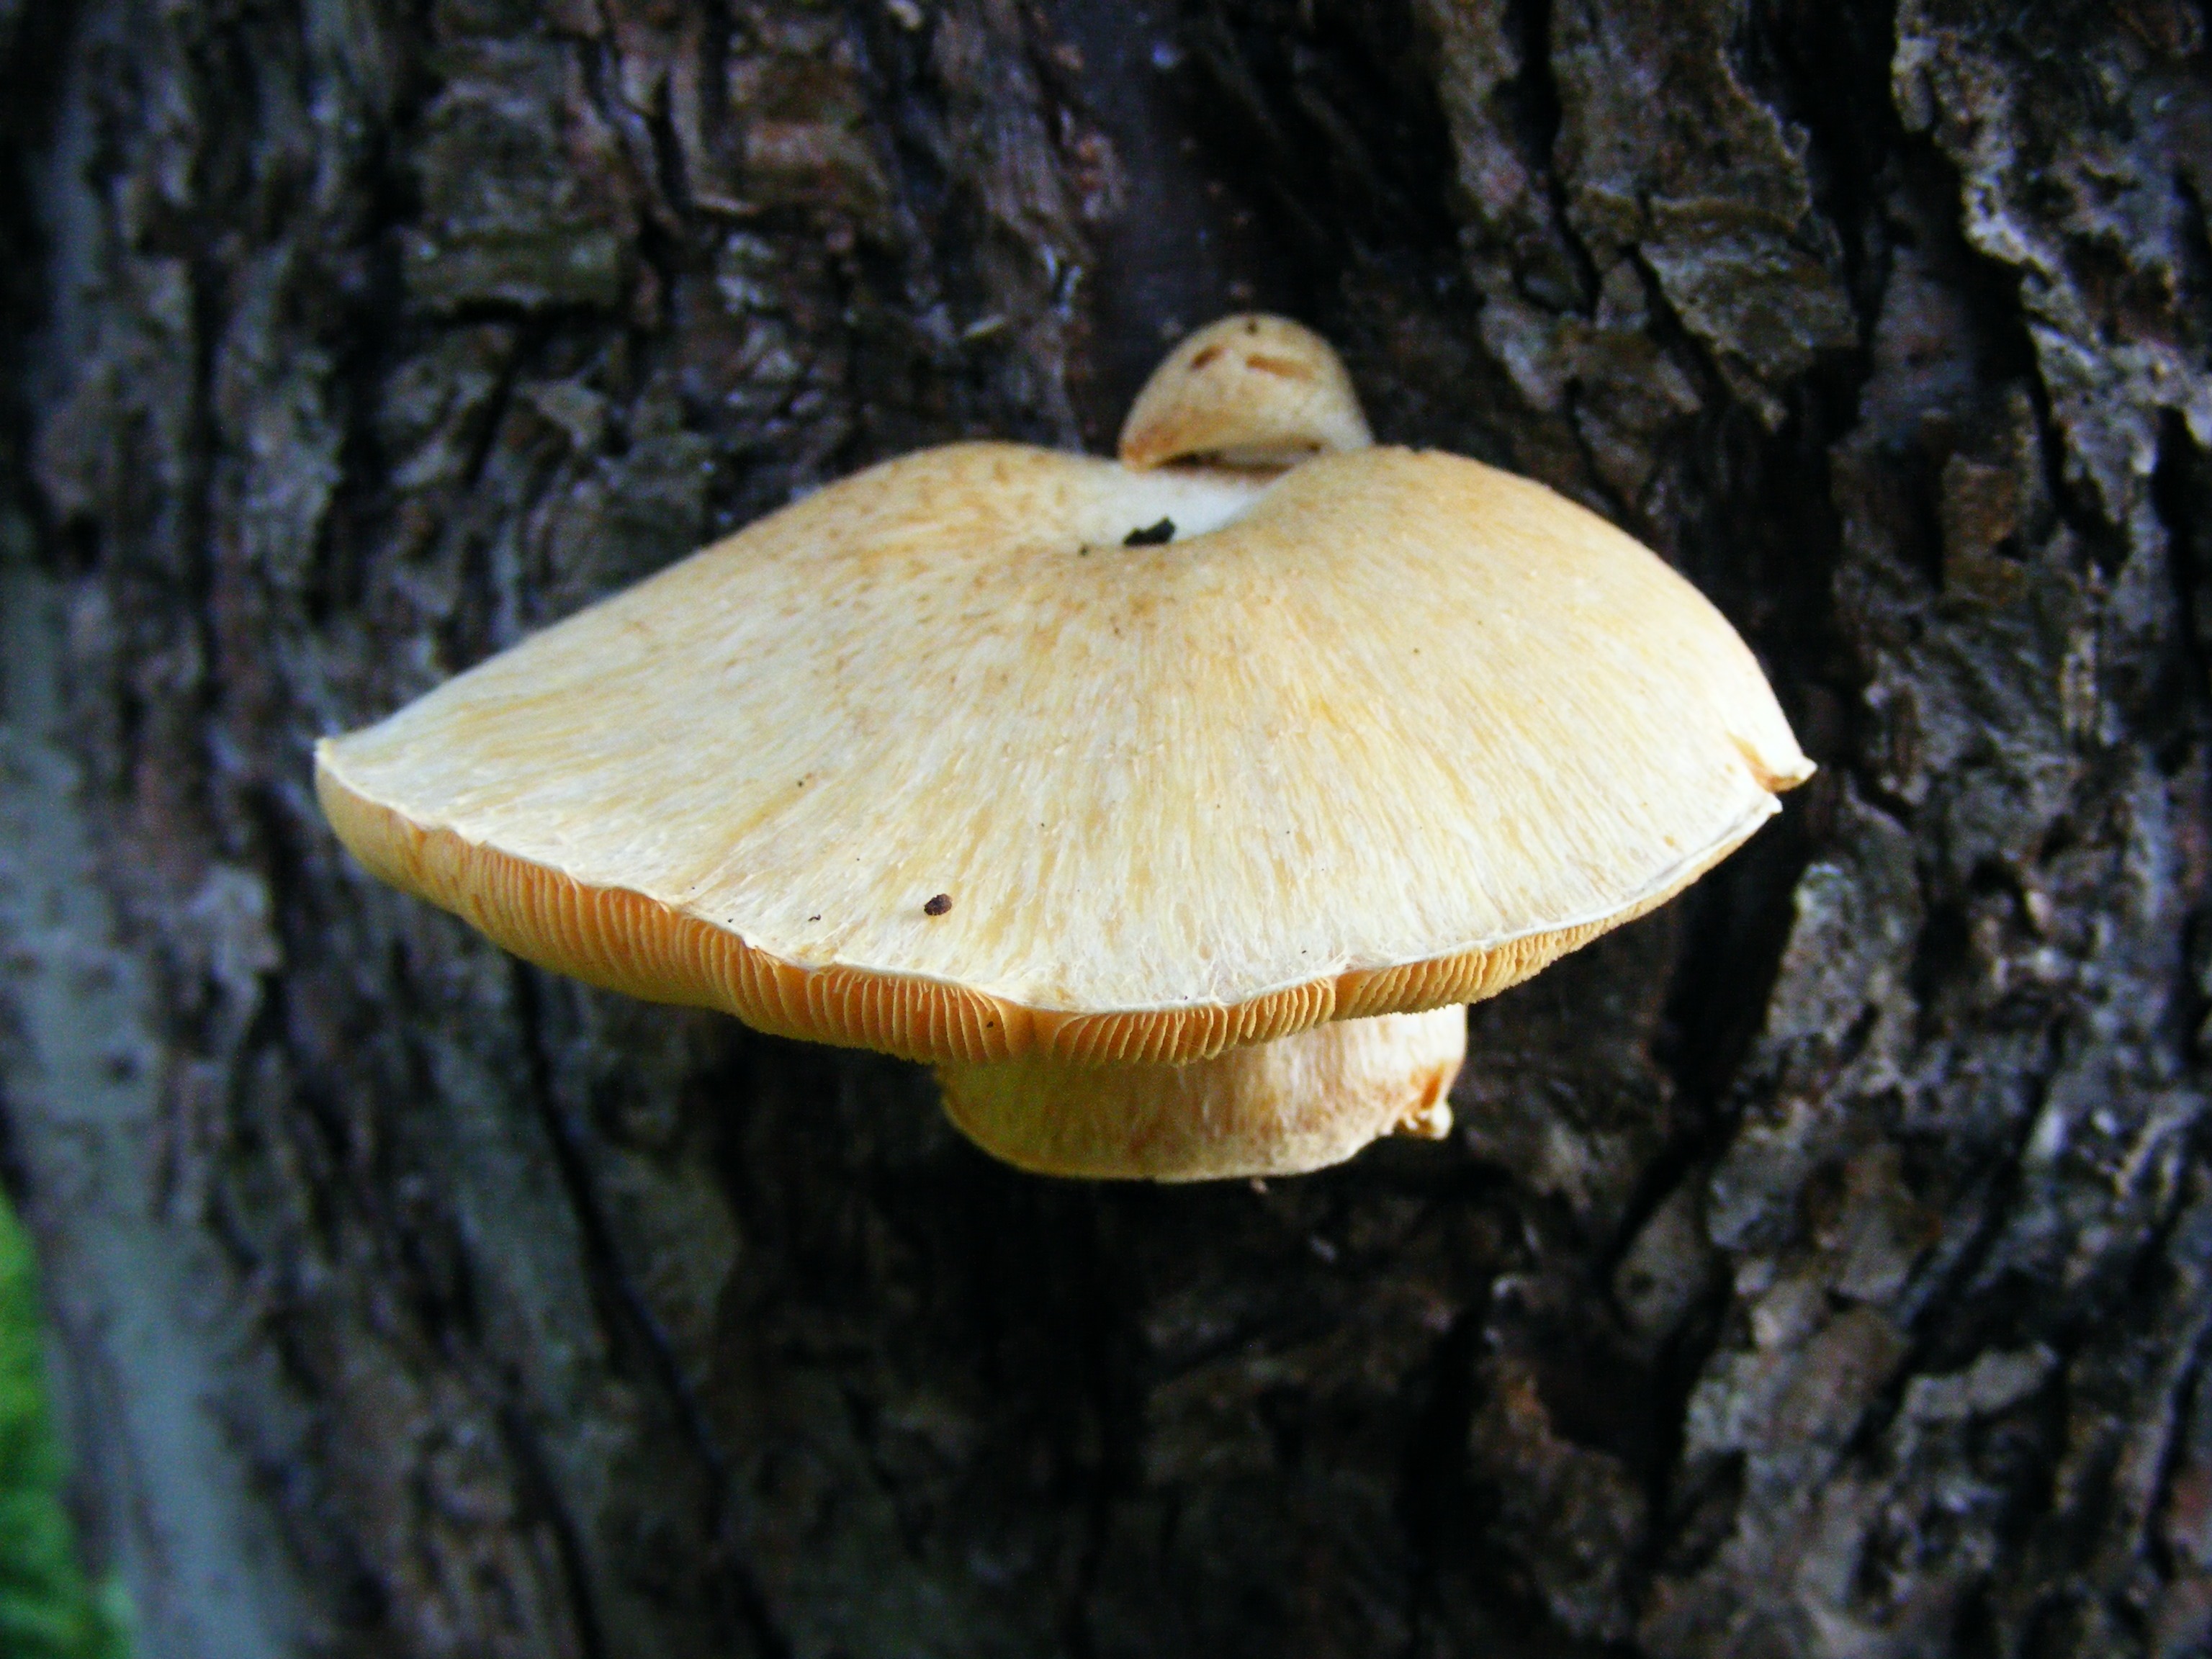
tree, nature, trunk, bark, macro, mushroom, toadstool, fauna, fungus, fungi, growing, macro photography, oyster mushroom, edible mushroom, medicinal mushroom, penny bun